College of Medicine & JNM Hospital

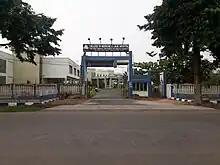
Main Gate (COM & JNM Hospital)

College of Medicine & J.N.M. Hospital is a government medical college and tertiary referral hospital under the West Bengal University of Health Sciences in Kalyani, West Bengal. The college is recognized by the National Medical Commission for MBBS and postgraduate medical degrees in selected subjects. Nursing and other Paramedical courses (under State Medical Faculty of West Bengal) are also offered. The UG Medical Admission is done on basis of merit through NEET. The yearly MBBS intake is 125 from 2019 and Paramedical Admission is done on basis of merit through SMFWBEE Exam.